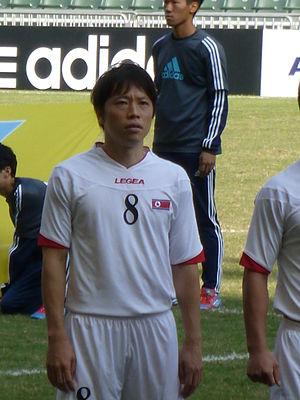
Ryang Yong-gi est un footballeur nord-coréen, né le 7 janvier 1982, à Tadaoka, préfecture d'Osaka, au Japon.